Communism in Brazil

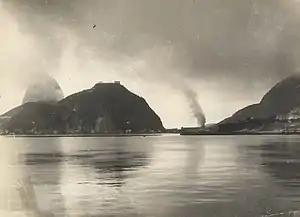
The 3rd Infantry Regiment barracks in Rio de Janeiro on fire after the communist insurrection

In July 1914, World War I began. While Brazil did not see direct conflict, the effects of the war were quickly felt by its citizens. Brazil's economy was, and had been for decades, reliant on exporting coffee; by 1914, Brazil controlled around 80% of the world's coffee exports. With the advent of the war, demand for coffee fell drastically. Additionally, Britain's blockade, aimed at preventing aid to the Central Powers by neutral countries such as Brazil, successfully hindered trade with a big part of Europe, worsening Brazil's coffee exports.